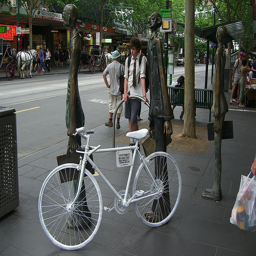
A solid white bicycle is parked next to statues on a sidewalk.
A white bicycle leans against a post on the sidewalk.
A white bike parked next to a  couple of statues.
Bike monument in a city atmosphere with people walking and relaxing nearby.
A white bicycle anchored between the parking posts.